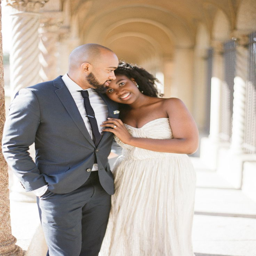
people went to a monastery to take these dreamy engagement photos .